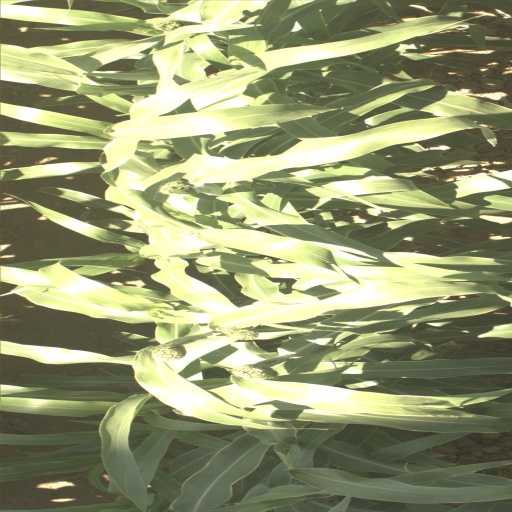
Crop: sorghum